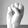
ASL letter: S